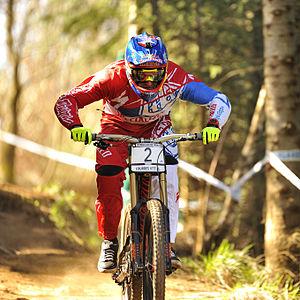
Aarong Gwin à Lourdes pour la 1ère manche de Coupe du Monde 2015